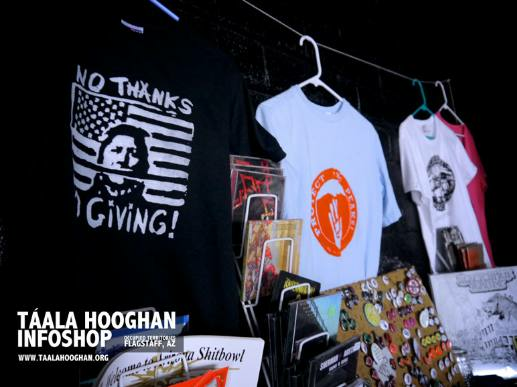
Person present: No